Bays Mountain

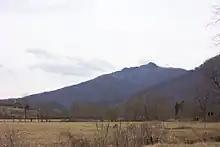
Chimneytop Mountain, highest part of the Bays Mountain ridge.

Bays Mountain is a ridge of the Ridge-and-Valley Appalachians, located in East Tennessee. It runs southwest to northeast, from just south of Knoxville to Kingsport.